Novint Technologies

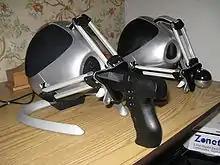
A pair of black Novint Falcons. The nearer one has the pistol grip attached, and the further one has the standard ball grip.

Novint's flagship consumer product is the Novint Falcon, a USB haptic device intended to replace the mouse in video games and other applications. The name of the Novint Falcon comes from the fact that the falcon is a predator of the mouse. The Falcon has removable handles, or grips, that the user holds onto to control the Falcon. As the user moves the grip in three dimensions (right-left and forwards-backwards, like a mouse, but also up-down, unlike a mouse), the Falcon's software keeps track of where the grip is moved and creates forces that a user can feel, by sending currents to the motors in the device. The Falcon's sensors can keep track of the handle's position to sub-millimeter resolution, and the motors are updated 1000 times per second (1 kHz), giving a realistic sense of touch. The surfaces of virtual objects feel solid, and can have detailed textures applied to them. The weight and dynamics of objects can be simulated so that an object's inertia and momentum can be felt. The actions and interactions of a character in a game can be felt, such as the feel of a recoil of a gun, the motion of a golf club, or the accelerations of a car.